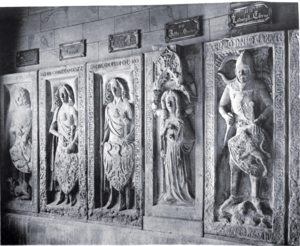
Friedrichroda est une ville allemande de Thuringe située dans l'arrondissement de Gotha, au nord-ouest de la forêt de Thuringe. Friedrichroda est une des cinq stations climatiques du land.